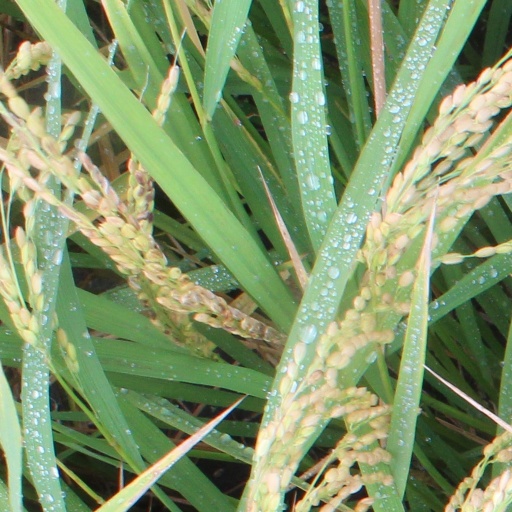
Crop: rice